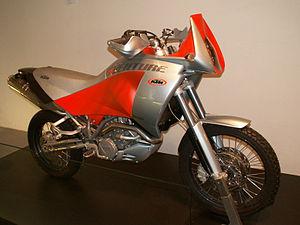
La LC8 Adventure est un modèle de motocyclette produit par le constructeur autrichien KTM.